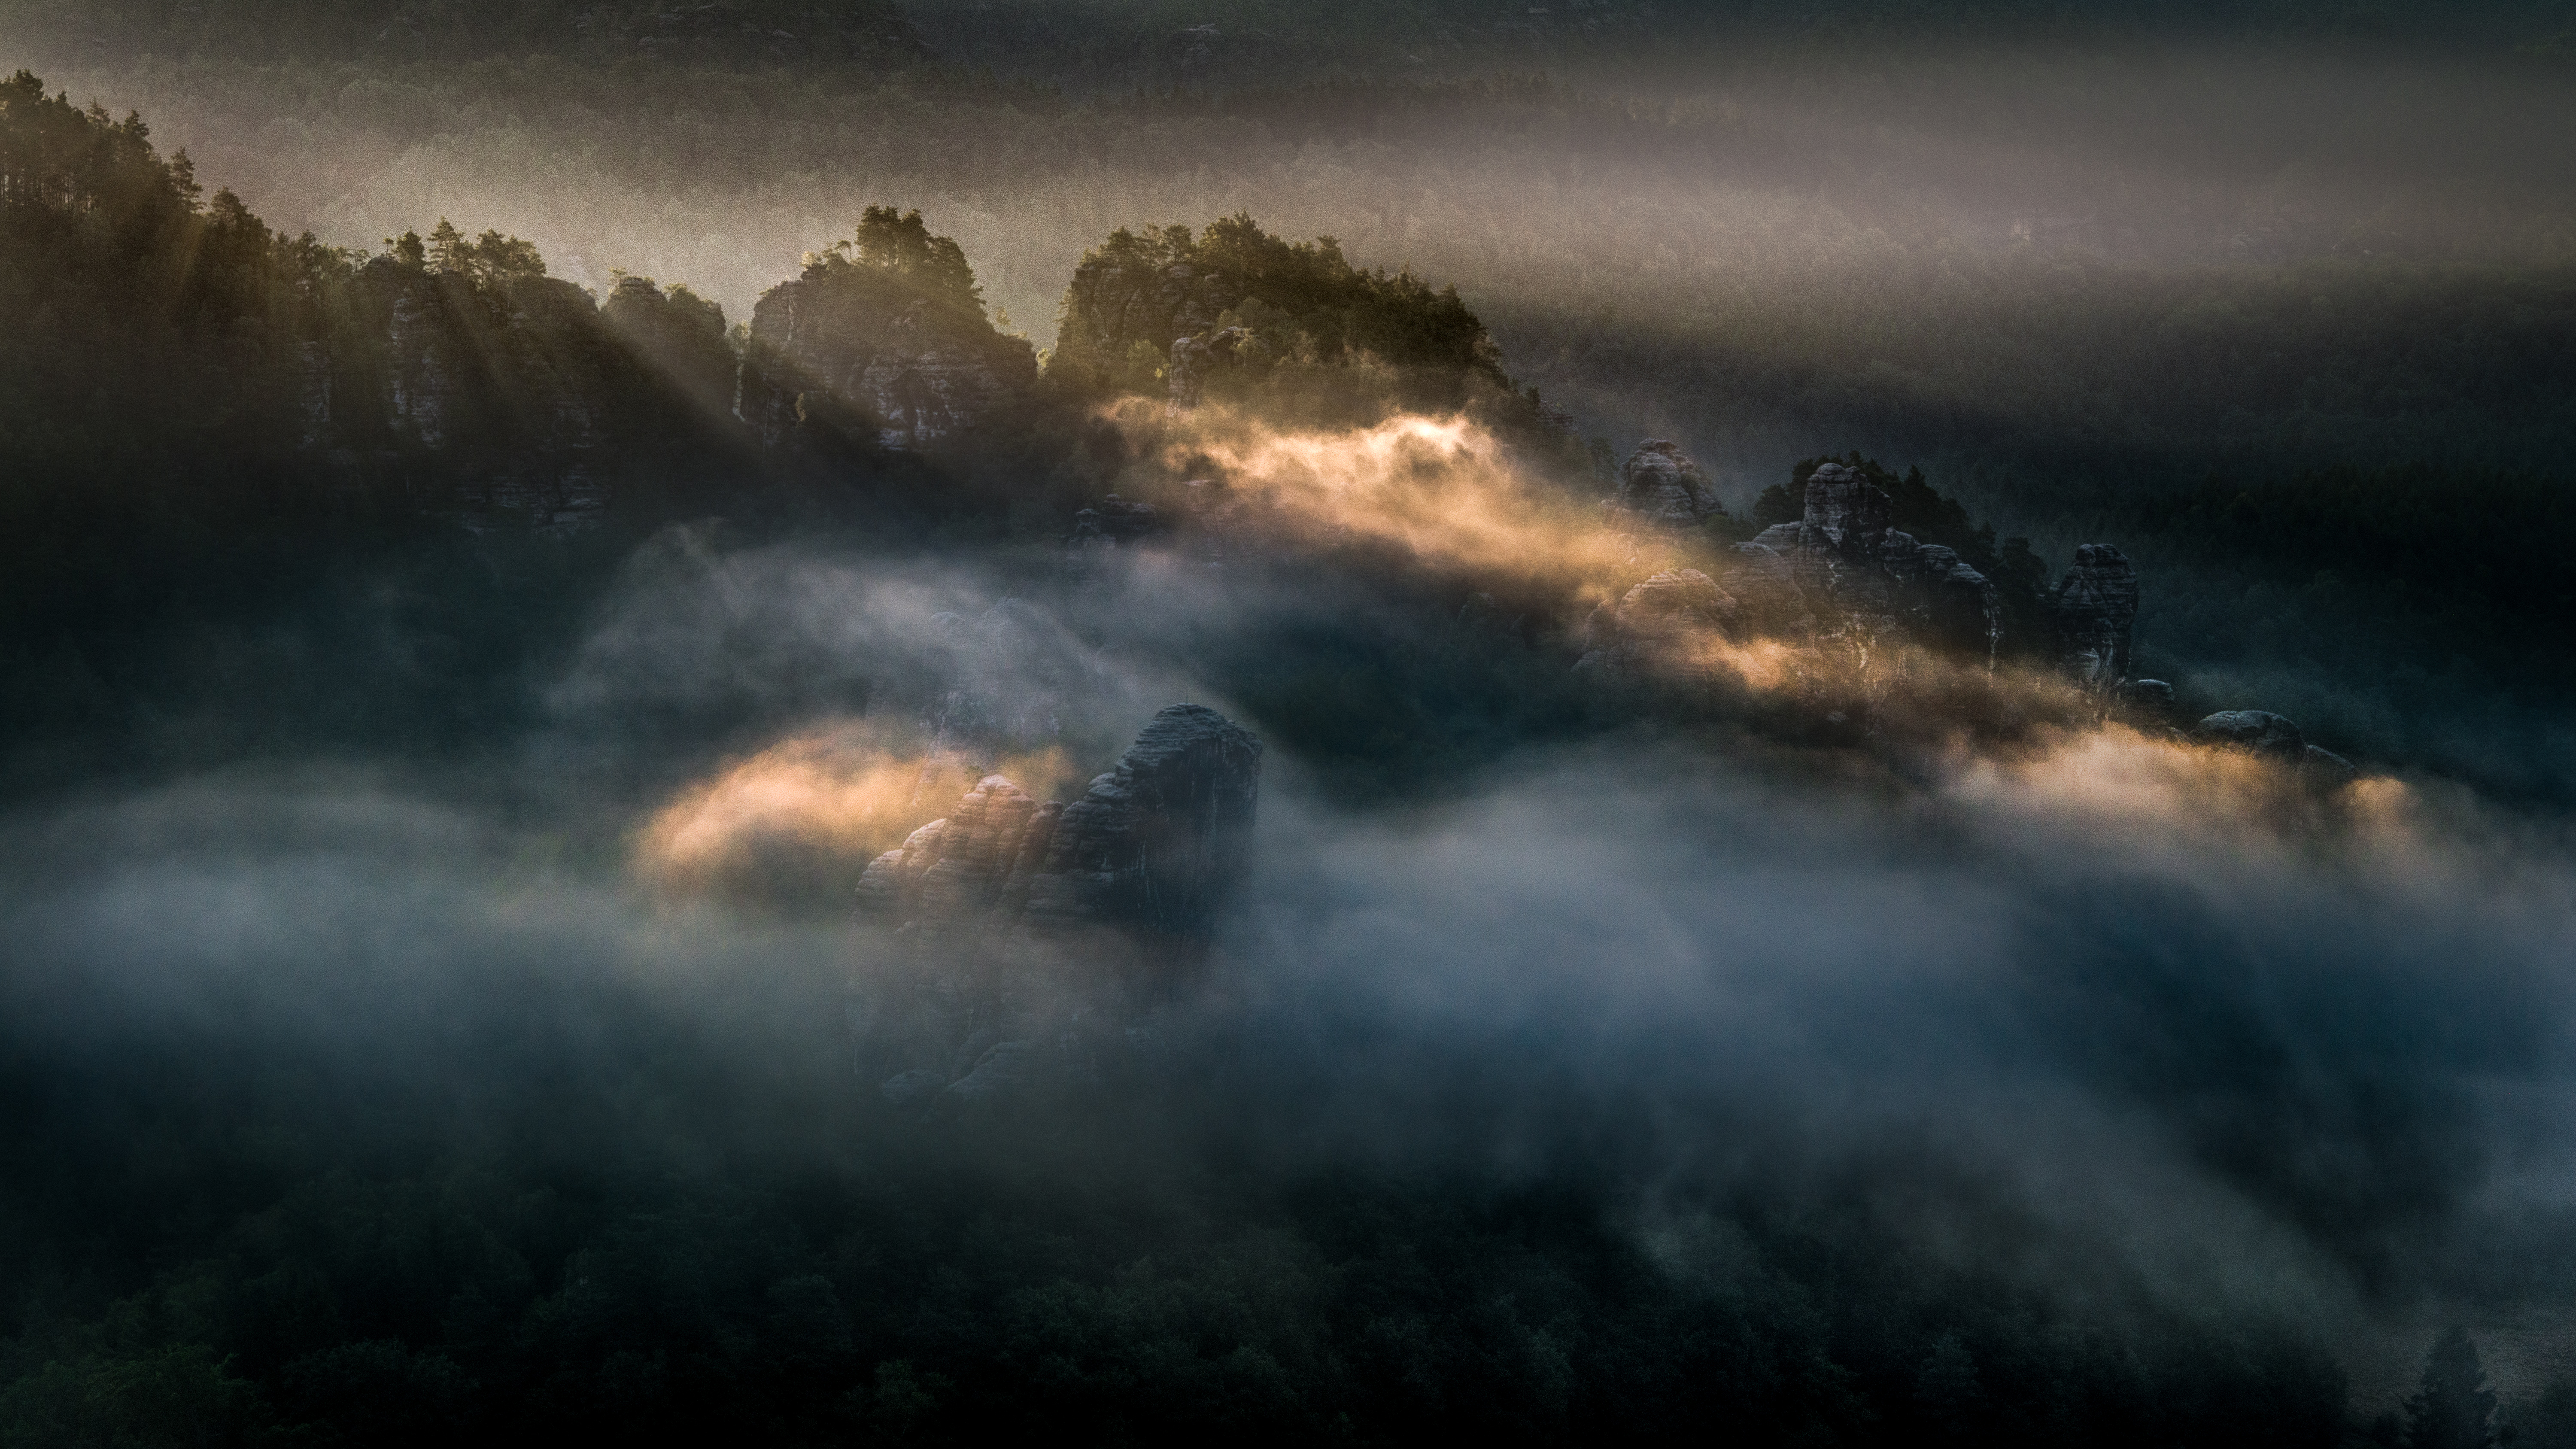
landscape, sea, nature, horizon, cloud, sky, fog, sunrise, mist, sunlight, morning, wave, dawn, atmosphere, dark, weather, romantic, darkness, woods, clouds, de, deutschland, sunrays, sachsen, sunspots, rathen, screenshot, atmospheric phenomenon, atmosphere of earth, geological phenomenon, wind wave